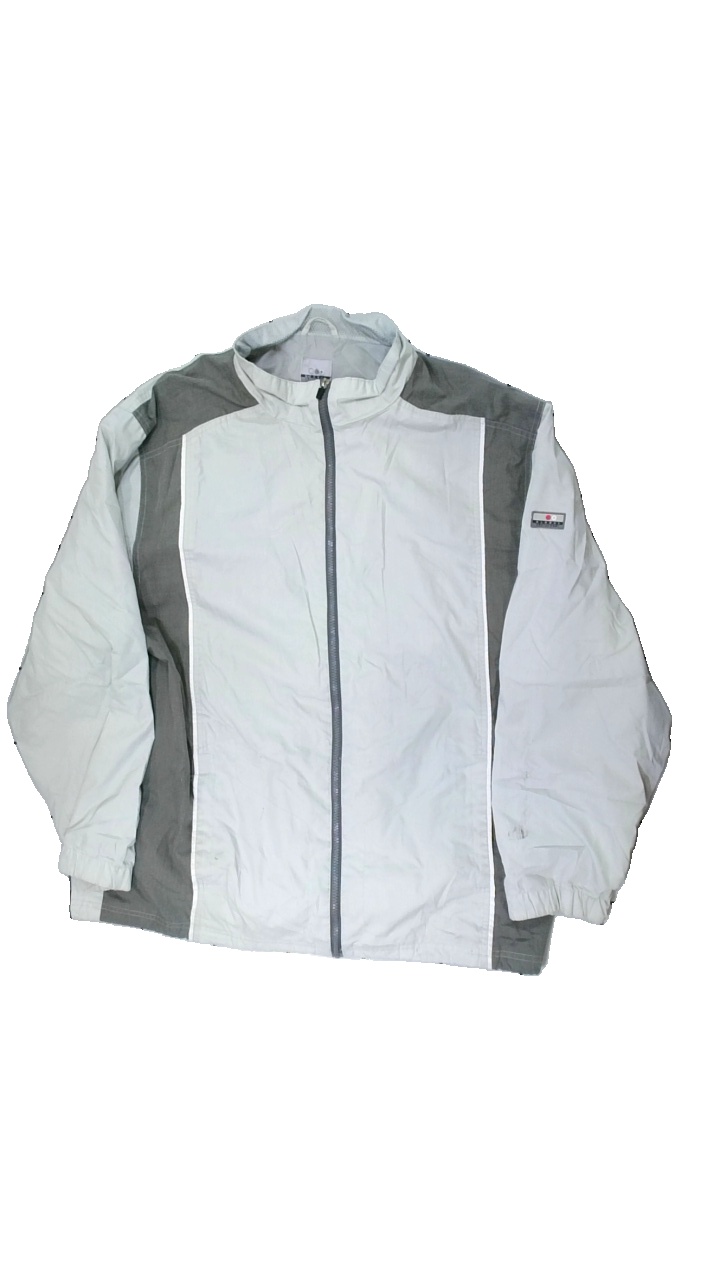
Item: Outerwear (Men)
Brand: Global Sportswear
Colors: Beige
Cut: Regular
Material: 75% polyester, 25% cotton
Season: All
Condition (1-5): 3
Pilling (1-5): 3
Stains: Minor
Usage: Export
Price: <50